Wivelsfield

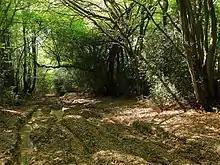
Colwell Lane

The Pellingford Brook, a tributary of the River Ouse, rises near Cleavewater Farm before heading east. It divides the parish and heavily influences its character. To the western side of the parish the eastern branch of the River Adur runs from its source on Ditchling Common. Unlike the streams straightened for mill leats, impoundments and drainage at Ote Hall and Antye, there remain stretches of low energy meanders where rare fish can still breed. Despite the influence of the Pellingford Brook, almost half of the parish drains west to the River Adur.